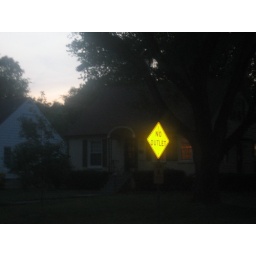
nanny's house in the dark, that sign makes it pretty creepy...